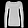
Label: Pullover